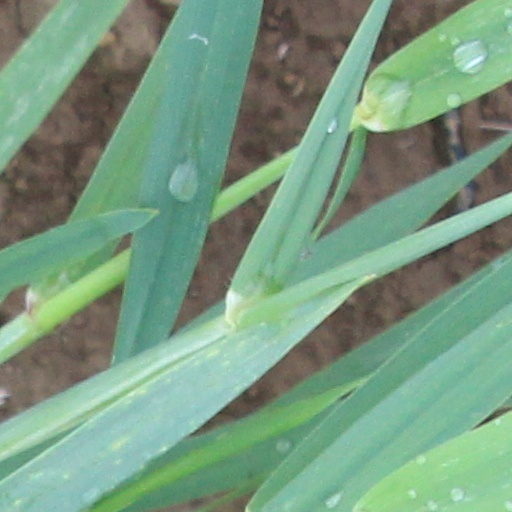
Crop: wheat